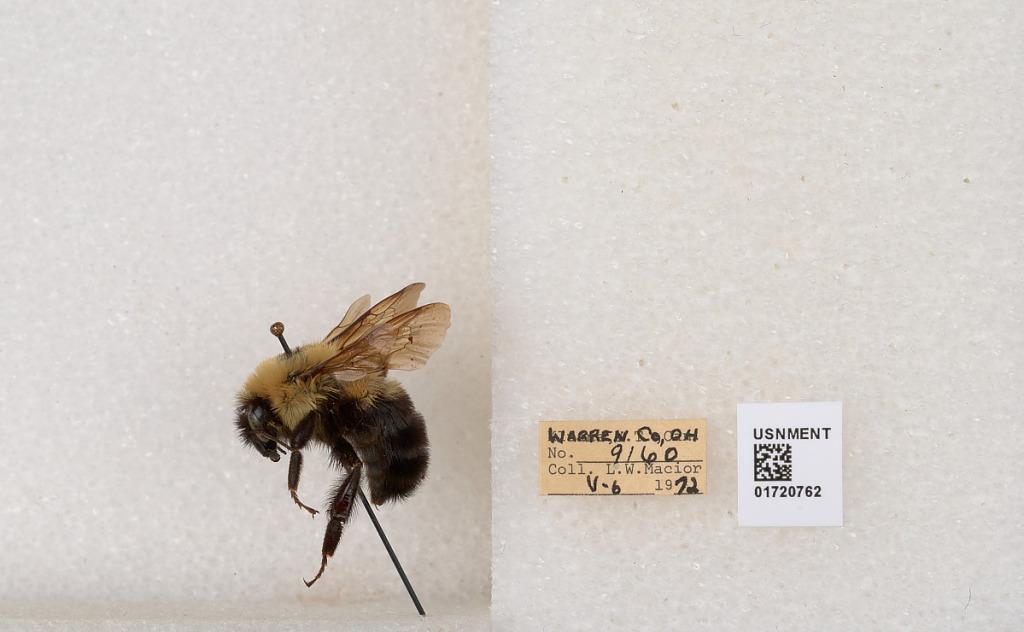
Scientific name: Bombus bimaculatus Cresson
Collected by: L. Macior
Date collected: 1972-5-6
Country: United States
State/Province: Ohio
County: Warren
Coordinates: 39.4276, -84.1668